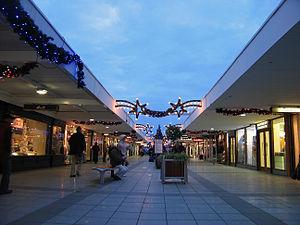
Stillorgan, autrefois village indépendant, est devenu une nouvelle banlieue de Dublin en Irlande.